Industrial Workers of the World philosophy and tactics

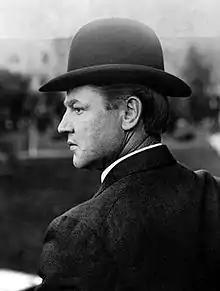
Bill Haywood

However, Dubofsky also identifies American traditions "dating back to the era of Jefferson and Jackson" from which the Wobblies derived inspiration, particularly the concepts of a society divided into "producers and nonproducers, productive classes and parasites." Paul Brissenden likewise stated that, "[t]he main ideas of I.W.W.-ism—certainly of the I.W.W.-ism of the first few years after 1905—were of American origin, not French, as is commonly supposed.